Samaritan Aviation

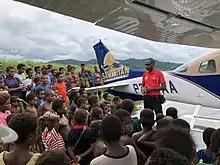
Dr. Preston Karue, the PHA Rural Health Coordinator, educates a rural village about polio during the National Polio Campaign

After a resurgence of polio cases in 2018, Samaritan Aviation was called upon to partner with the ESP Provincial Health Authority, World Health Organization, and Rotary International to aid in the National Polio Vaccine Outreach.